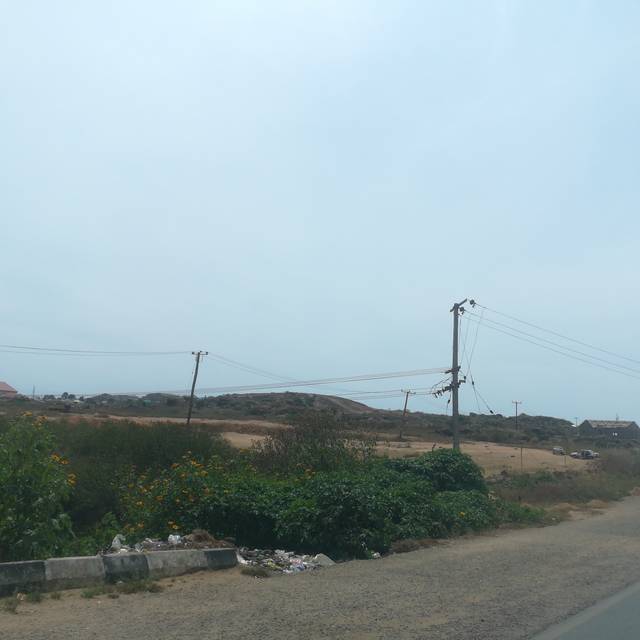
Region: Nigeria
Coordinates: 9.878, 8.865